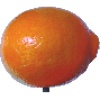
Label: Tangelo 1